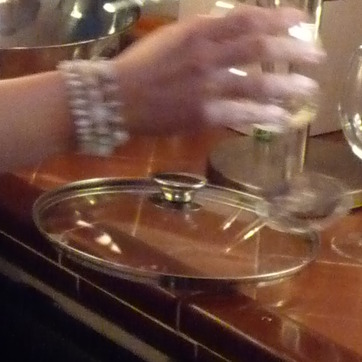
Material: metal